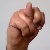
The image shows a hand gesture representing the letter 'N' in Indian Sign Language.